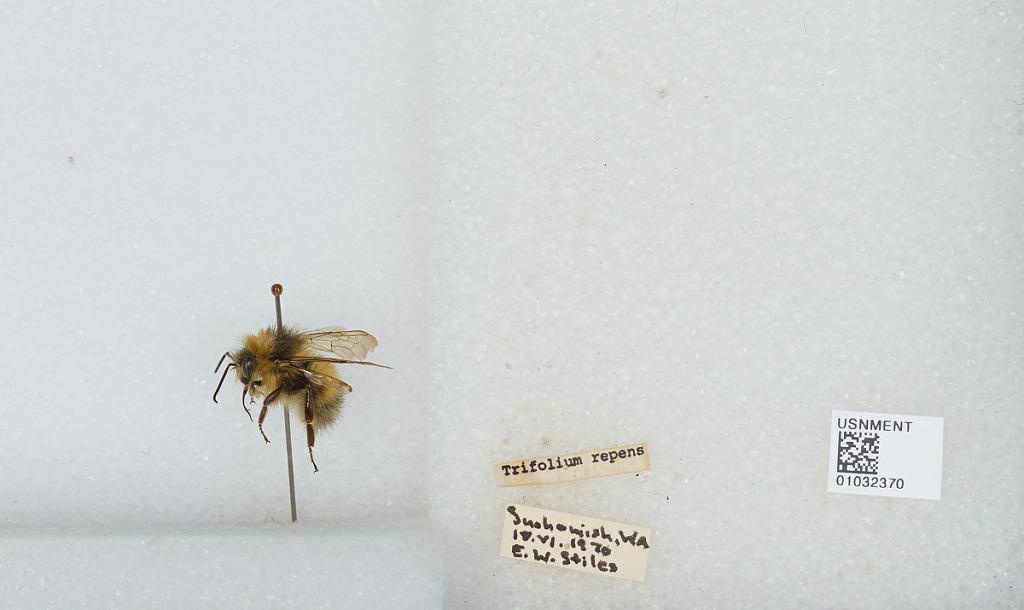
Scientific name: Bombus (Pyrobombus) sitkensis Nylander
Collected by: E. Stiles
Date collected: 1970-6-18
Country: United States
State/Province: Washington
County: Snohomish
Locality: Snohomish
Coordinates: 47.9192, -122.091